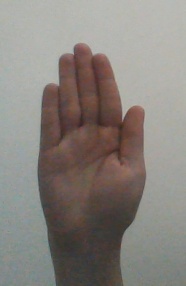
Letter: seen